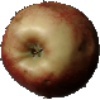
Label: Apple Red 3